Oldsmobile 88

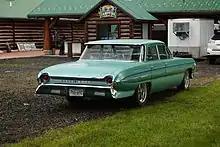
1961 Oldsmobile Dynamic 88 Celebrity Sedan, rear view

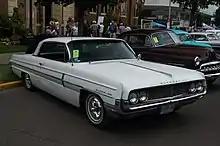
1962 Oldsmobile Super 88 Holiday Coupe

All Oldsmobiles were completely restyled for 1959, with the 88 series given longer, lower and wider styling on a GM B-body chassis. The 88 shared its appearance with the top-model Oldsmobile 98. Styling highlights for the new models, promoted as the "Linear Look," included six-window styling on four-door pillared sedans, glassy semi-fastback rooflines on Holiday coupes and flat-blade rooflines with thin windshield and C-pillars on Holiday sedans which created a large open greenhouse effect. Two-door hardtops were called "Holiday Scenicoupes," whereas four-door hardtops were called "Holiday Sport Sedans." While many 1959 model cars featured bigger and sharper fins, Olds flattened theirs horizontally and reduced chrome from 1958 for a much cleaner look. Wheelbases on 88 models increased by one inch to .